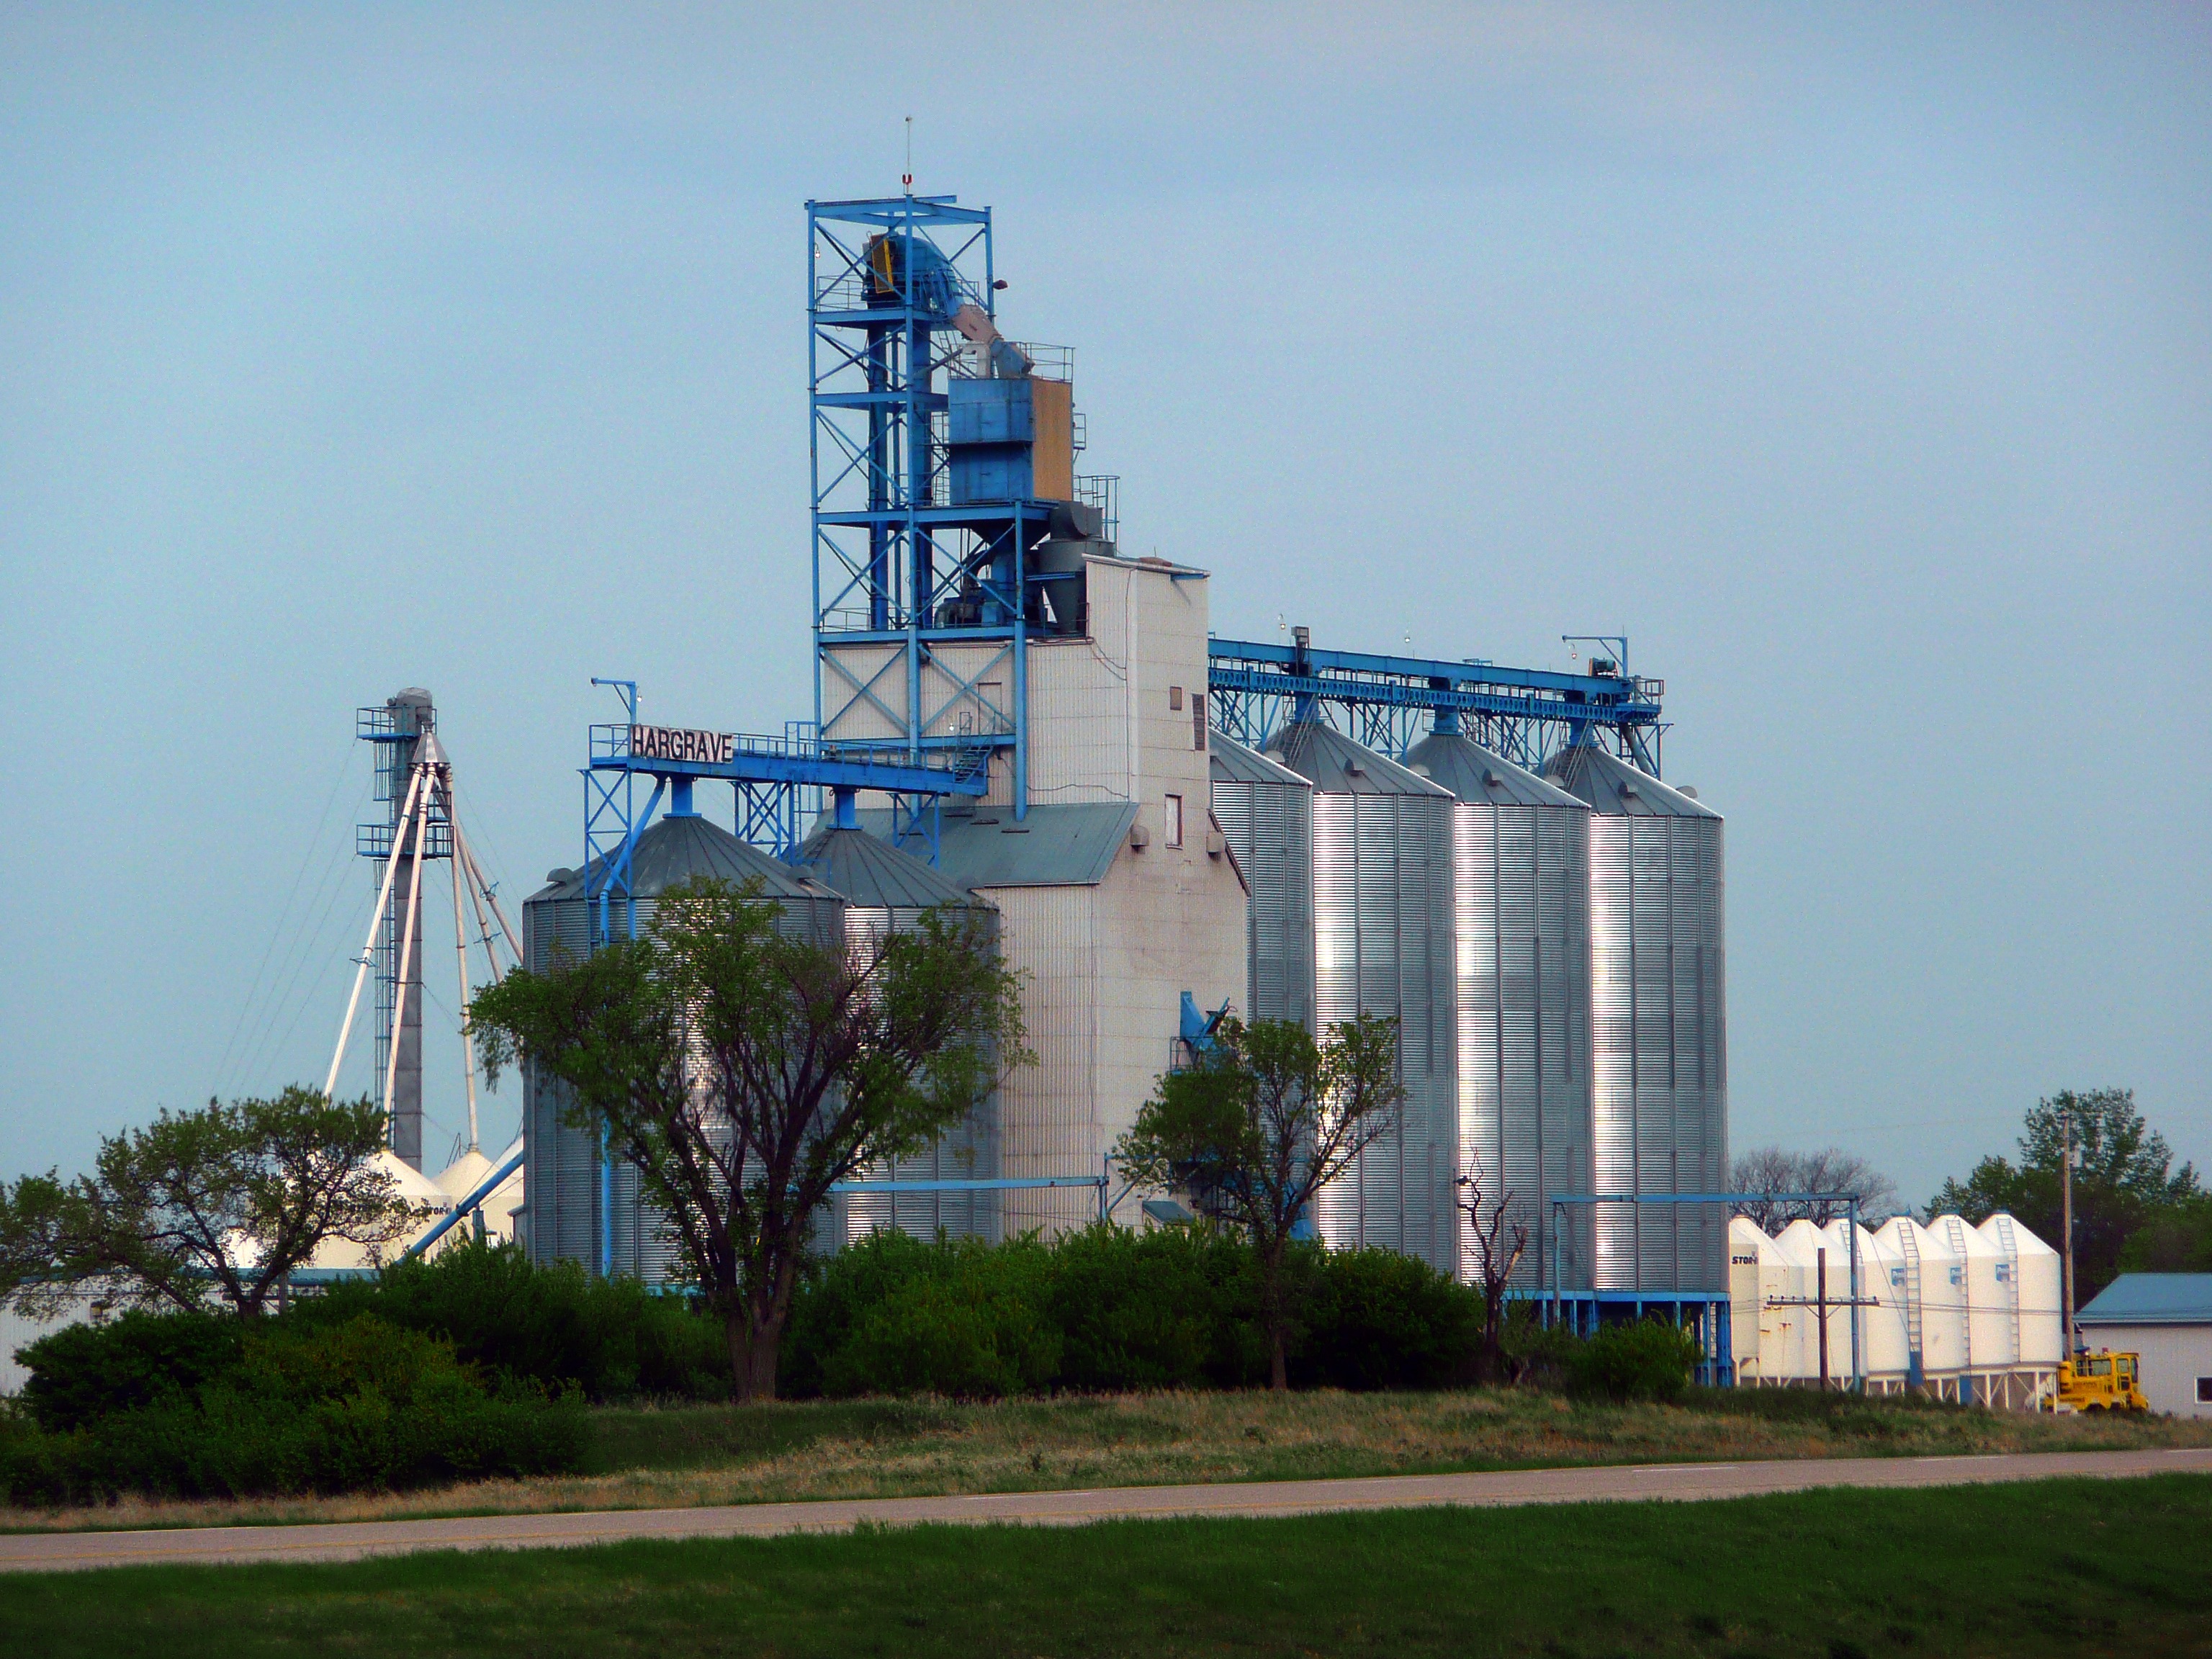
building, transport, farming, tower, industry, agriculture, silo, bulk, grain elevator, outdoor structure, garner